Georgetown Light and Water Works

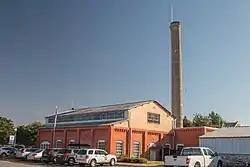
Georgetown Light and Water Works in 2019

The Georgetown Light and Water Works is a historic brick industrial building in Georgetown, Texas. It was built in 1911 and added to the National Register of Historic Places in 1996 for its industrial architecture. In 1985 and 1986, the building was remodeled to serve as Georgetown's police station.